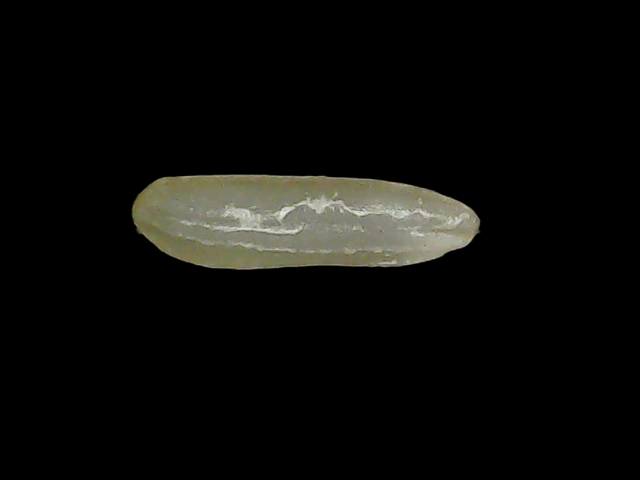
Rice variety: Binadhan19